North Palatine Uplands

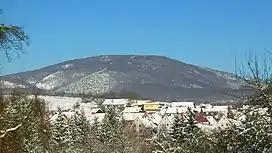
Donnersberg

The North Palatine Uplands is characterised by numerous mountains, hills and valleys which lend the area sharp variations in height from about 200 to over . The highest point is the Donnersberg which, at 687 m is also the highest mountain in the Palatinate. The following is a list of prominent mountains and hills in the Uplands, sorted by height in metres above